Dorothea Maria of Saxe-Weimar, Duchess of Saxe-Zeitz

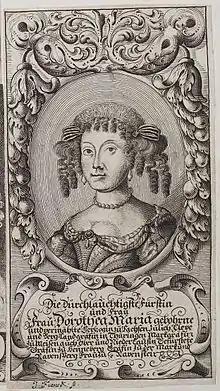

Dorothea Maria of Saxe-Weimar (14 October 1641 – 11 June 1675), was by birth Duchess of Saxe-Weimar from the Ernestine branch of the House of Wettin and by marriage Duchess of Saxe-Zeitz.